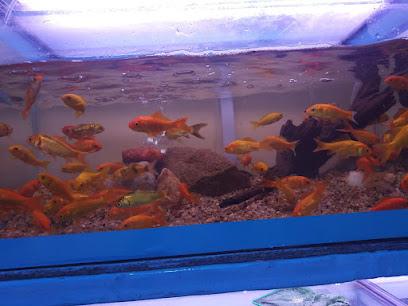
Samaki wengi na wazuri wenye rangi ya kuvutia, wakiwa katika chombo maalumu ambacho kimewekewa maji ya kutosha. Pia samaki hawa hupewa chakula cha kutosha na tiba, kuhakikisha wanakua vizuri na kunawiri. Samaki hawa hutumika zaidi kama chakula pia huweza kutumika kama mapambo sehemu za maofisini.